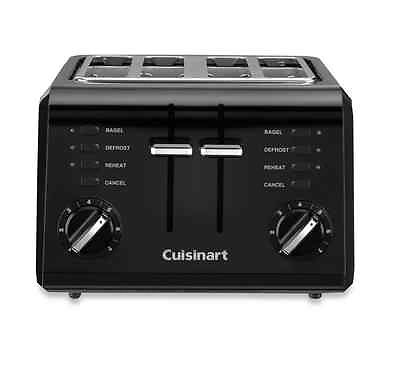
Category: toaster